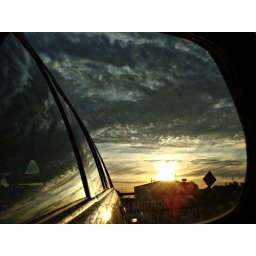
Sunset in the car mirror